Mark Reynolds (baseball)

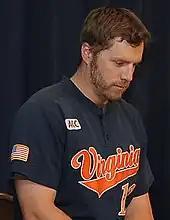
Reynolds wearing a Virginia Cavaliers baseball jersey in 2013

Mark Andrew Reynolds was born on August 3, 1983, in Pikeville, Kentucky. Reynolds later moved with his family to Virginia Beach, Virginia. In 1994 he played for the Virginia Blasters Amateur Athletic Union (AAU) baseball program, where one of his teammates was B. J. Upton. Both would eventually join B. J.'s younger brother Justin, David Wright and Ryan Zimmerman on a Hampton Roads-based autumn showcase team called the Mets in 2000. The five players, who were all shortstops at the time, rotated among the three positions on the left side and middle of the infield. While with the Mets, Reynolds was nicknamed "Skeletor" due to his lanky build and "Forrest Gump" because of his awkward running style.